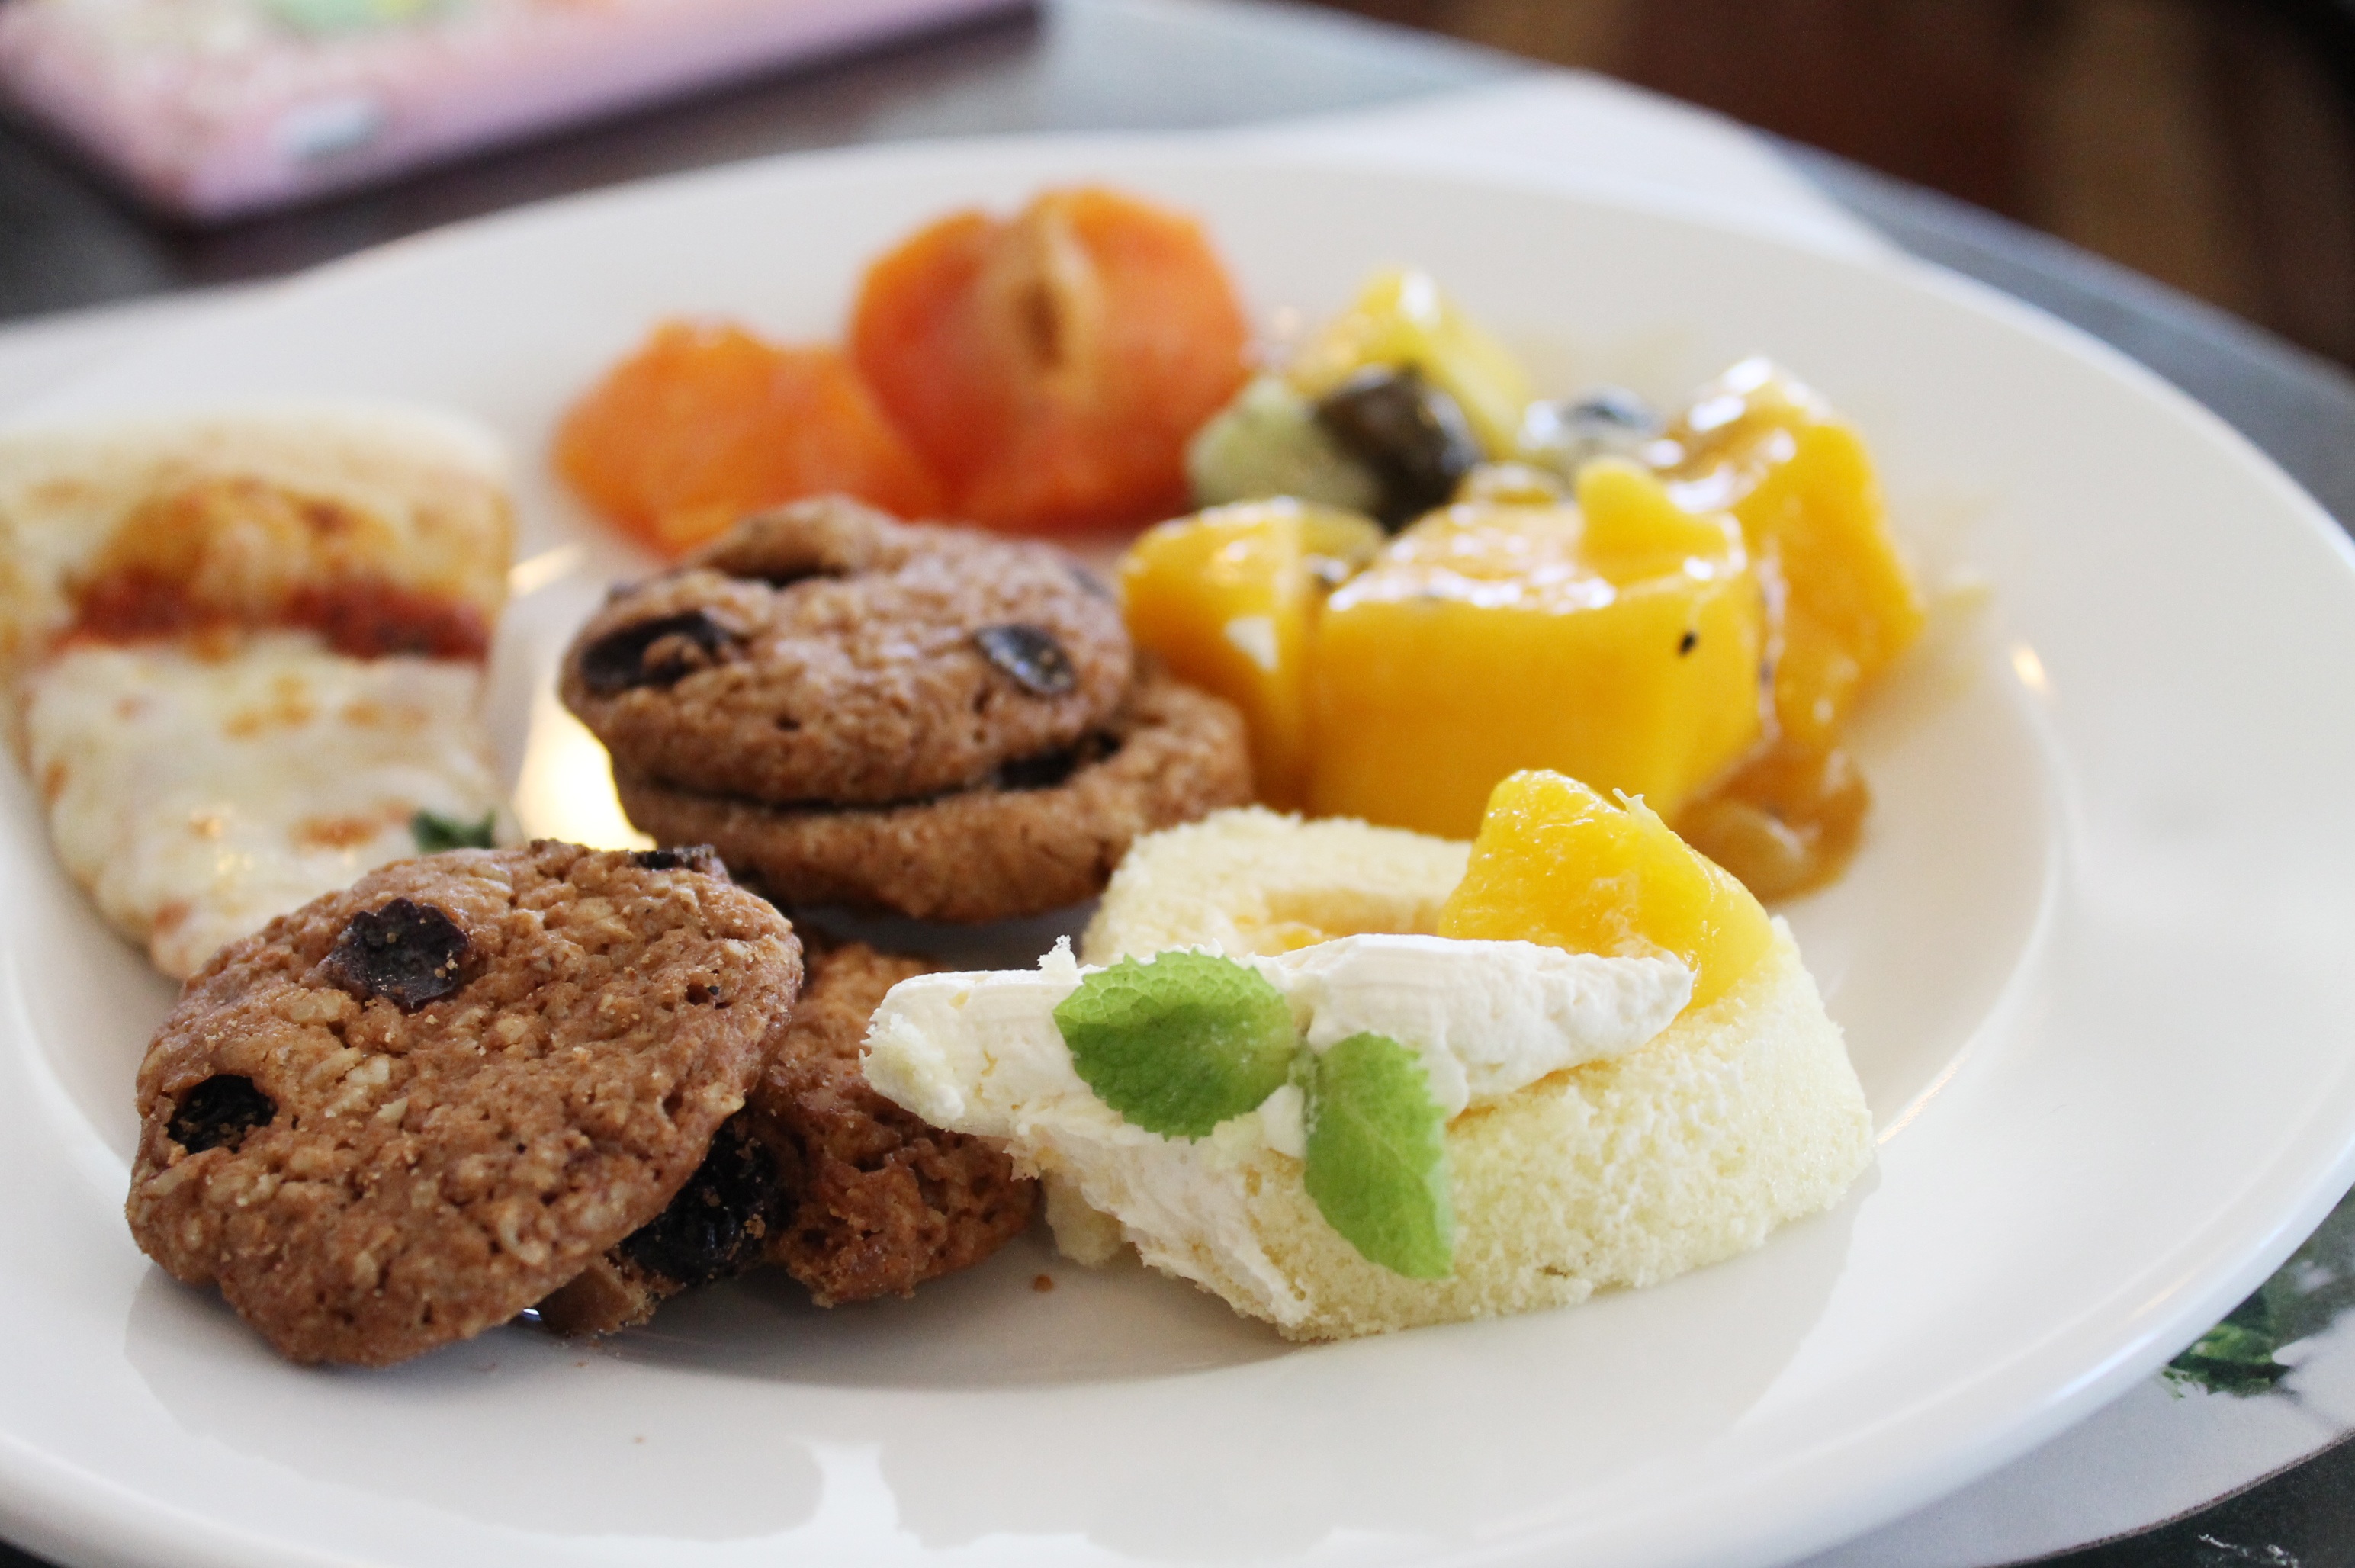
fruit, dish, meal, food, produce, plate, breakfast, chocolate, dessert, meat, lunch, cuisine, cake, vegetarian food, brunch, confectionery, hors d oeuvre